Marko Nikolić (football manager)

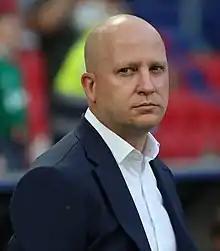
Nikolić coaching Lokomotiv Moscow in 2020

Marko Nikolić (born 20 July 1979) is a Serbian professional football manager who is the current manager of Greek Super League club AEK Athens.